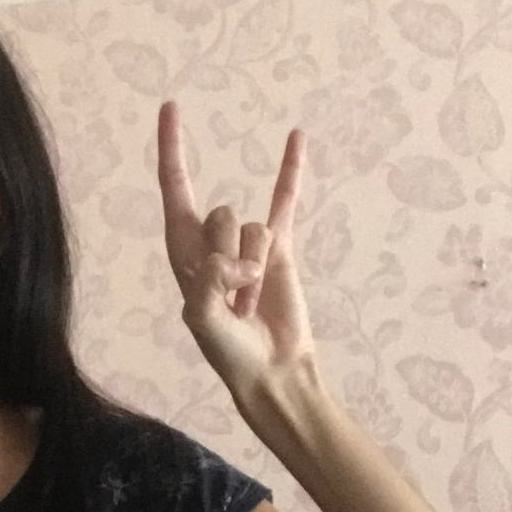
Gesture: rock